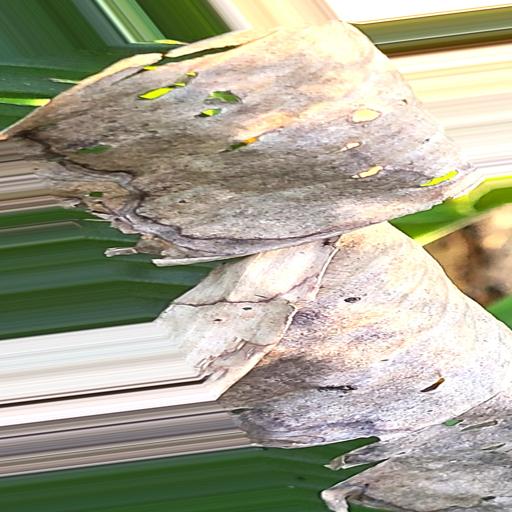
Label: moko_disease